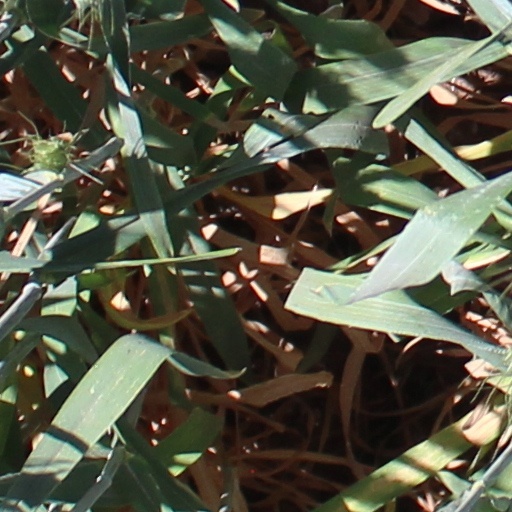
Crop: wheat